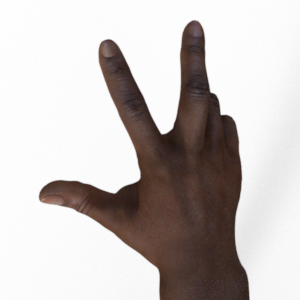
Label: scissors